History of institutions for deaf education

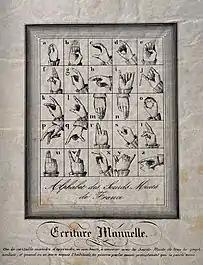
Hand-shapes of the French Sign Language alphabet.

As a Catholic institution, the school curriculum applied emphasis to religious studies. Students were also educated in various vocational trades popular during the era. The school's primary focus was on the acquisition of language. The approach made popular by Épée was dubbed "signes méthodiques" or Methodical Sign. This consisted of translating French Sign Language and converting it to Épée's French Manual alphabet. This was composed of individual hand shapes and signs used to represent specific counterparts of the written and spoken French language in a direct word for word translation. This form of methodical sign is also referred to as manual sign, or in this case Signed French. This differs explicitly from French Sign Language, which is a separate language in its own right. Such methods of manual language translation remain popular today, especially in hearing-based educational approaches to deaf education.